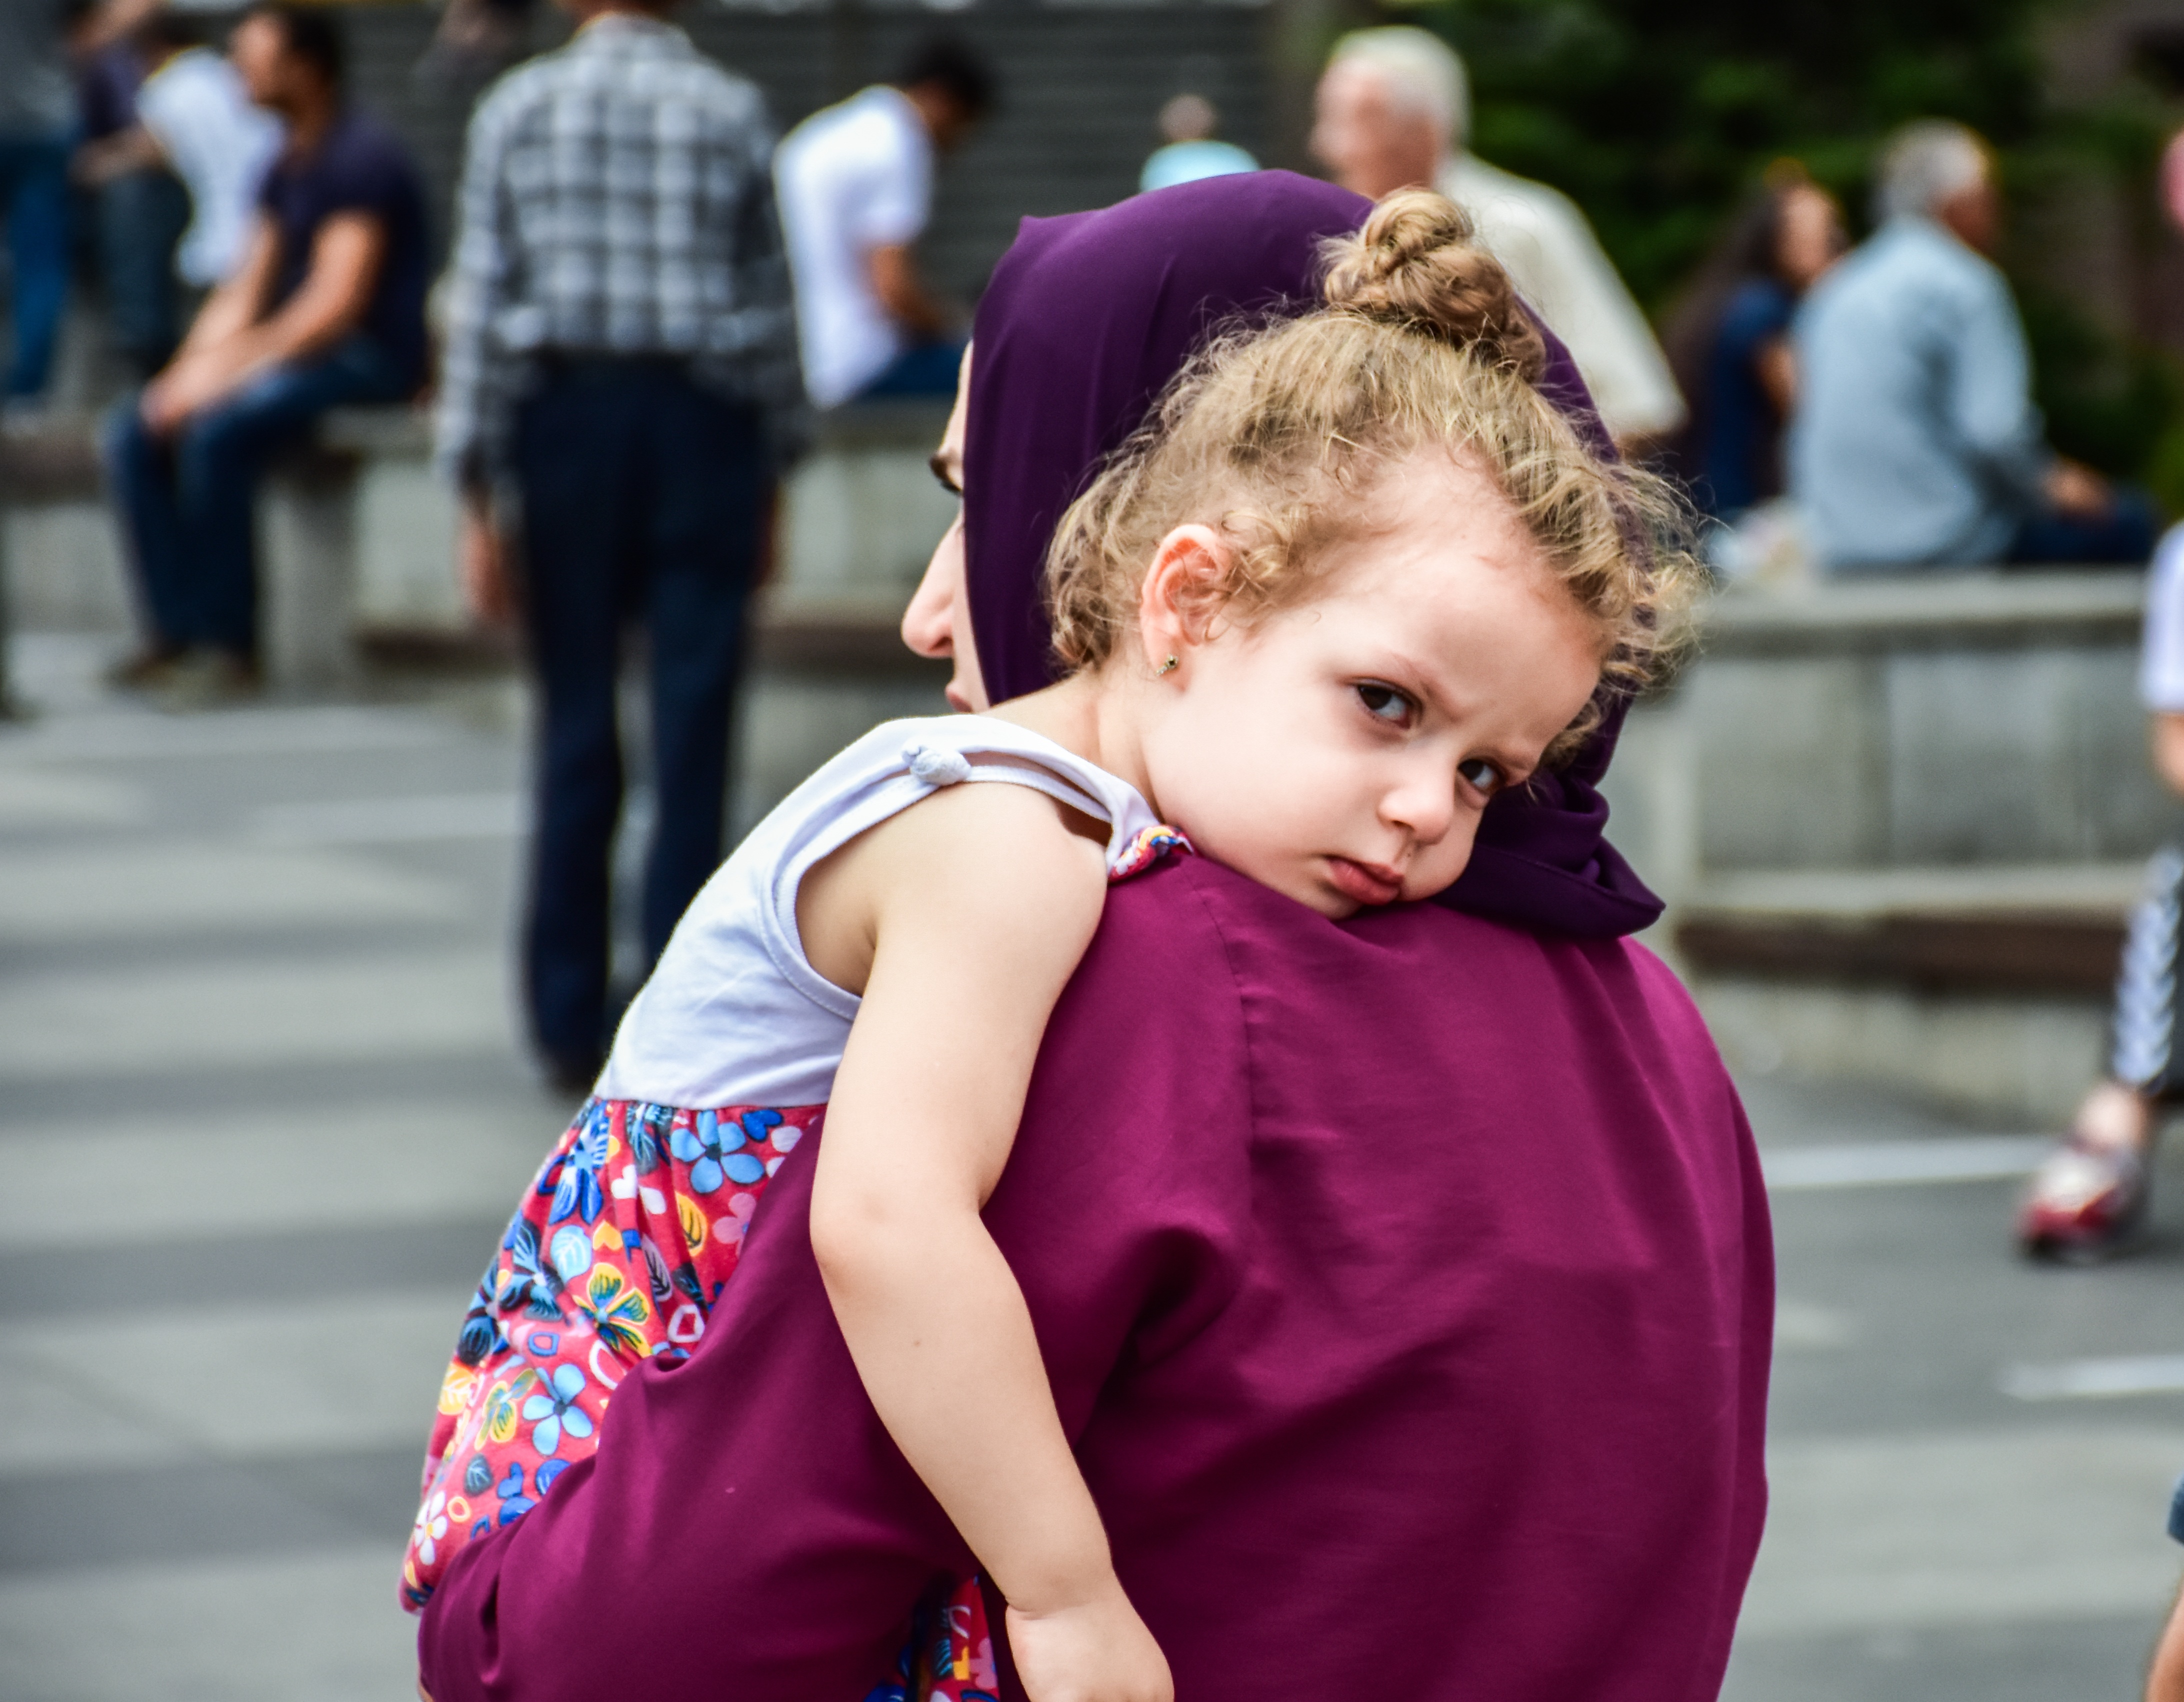
person, people, crowd, child, festival